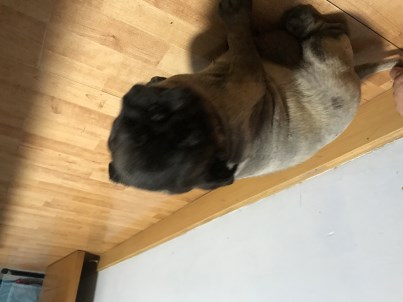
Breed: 798-n000130-pug